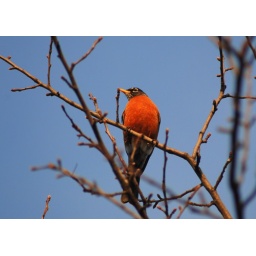
Robin in my apple tree